Shepherds and Butchers

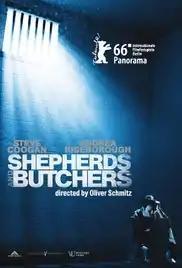
Film poster

Shepherds and Butchers is a 2016 South African drama film directed by Oliver Schmitz. It was shown in the Panorama section at the 66th Berlin International Film Festival. It is an adaptation of the debut novel of the same name by Chris Marnewick, a New Zealand-based author and former South African High Court barrister and judge.